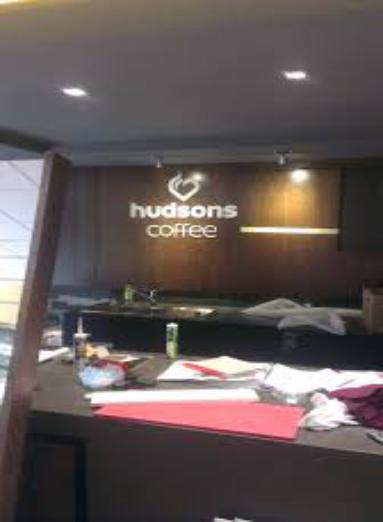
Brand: Hudsons Coffee-1
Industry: Food